Thomas Lawless

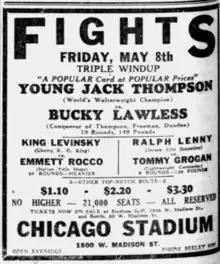
Advertisement for Wiki Article

Lawless moved from Auburn, NY, to Syracuse, NY in early 1930. By then he trained in Syracuse, NY, where he was managed by Joe Netro. Lawless married Norma Lila Conlin of Potsdam, NY on March 20, 1930, in Syracuse. The Syracuse Journal wrote an article about the newlywed couple's home life in their apartment at The James, and featured four large at-home photographs with captions, such as Lawless serving coffee, washing dishes, and listening to the new radio with his wife. Lawless moved back to Auburn in 1933.